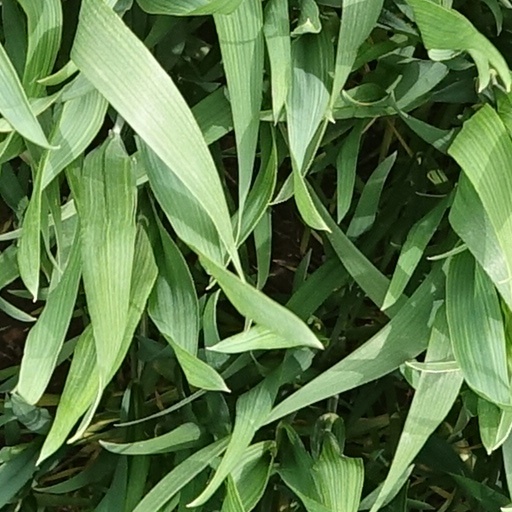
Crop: wheat